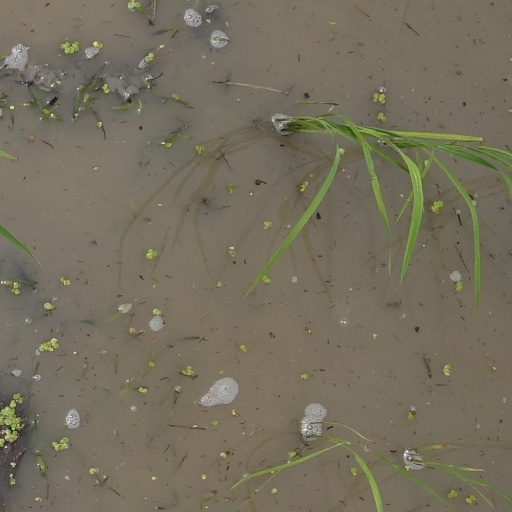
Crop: rice